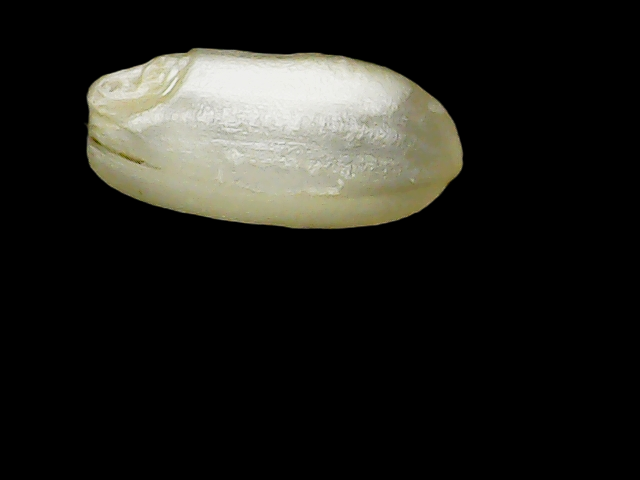
Rice variety: Binadhan8